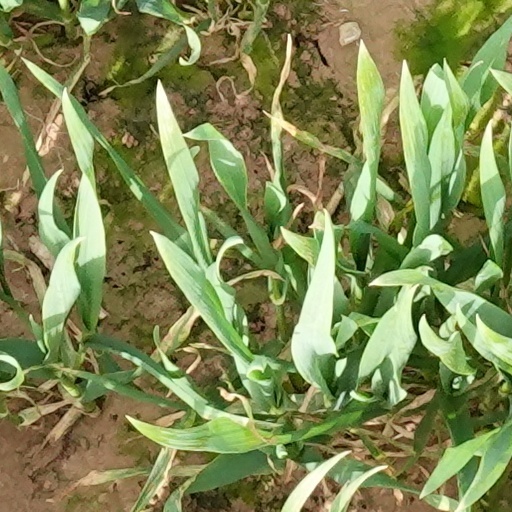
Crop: wheat